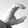
ASL letter: C